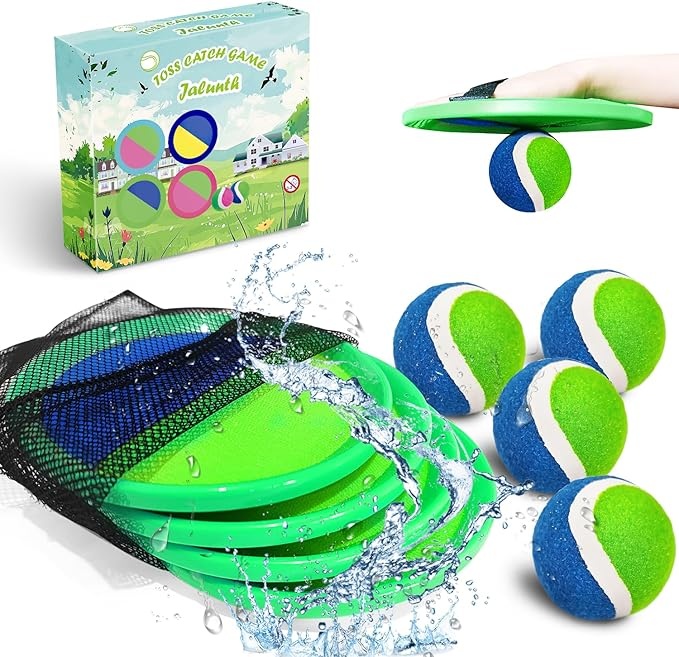
Jalunth Ball Catch Set Game Toss Paddle - Beach Toys Back Yard Outdoor Games Pool Lawn Backyard Throw Catch Sticky Set Age 3 4 5 6 7 8 9 10 11 12 Years Old Boys Girls Kids Adults Family Easter Gifts
Brand: Jalunth
About This ⚾ Upgraded High Quality Paddle – Our paddle is new upgraded. It is 20.5cm/8in in dia which is bigger than the old version. The volcro piece is super tight against the paddle surface and volcro piece center stitch is reinforced will never get lose or pulls out of the frame like other poor quality paddle mitts. The paddle frame is also reinforced with special process and never break off. Our sturdy ball catch ball game set is built to Last for long time use ⚾ Great Balance Stickiness Volcro – The volcro piece on the paddle is sticky enough to catch to ball easily. But it not hard for your littler kids to pull the ball off the volcro disc. This catch toss set made of environmentally-friendly PE, no smell super safe for your kids ⚾ Perfect Catch Throw Skill Learning Toy – This kind of toy is super suitable for your children to learn catch and throw which is especially good training for baseball. Give an ultimately help of improving focus, hand-eye coordination and concentration. It is also an active sensory toy for autistic kids ⚾ Come with a portable carry case – The color of balls and carry bag may vary. Just take the case, you can play ball catch game with your kids outside. Put the ball and paddle back after your play, so you never lost any piece of this toy. This game is great for outdoor playing, like park, beach, backyard, driveway. It is also a funny indoor game play at your home. Have Fun with your kids anywhere anytime ⚾ High Adjustable Back Fasten Strap – The back fasten strap is has been lengthened, Suitable for kids and adults. It is very easy for different size hands to put on and off. It will be a great birthday, Christmas gift for your kids
Category: Toys & Games > Toys > Sports Toys > Baseball Toys